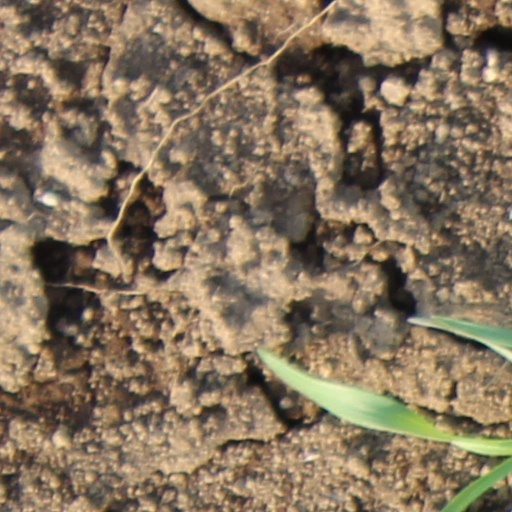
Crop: wheat